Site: brandenburg
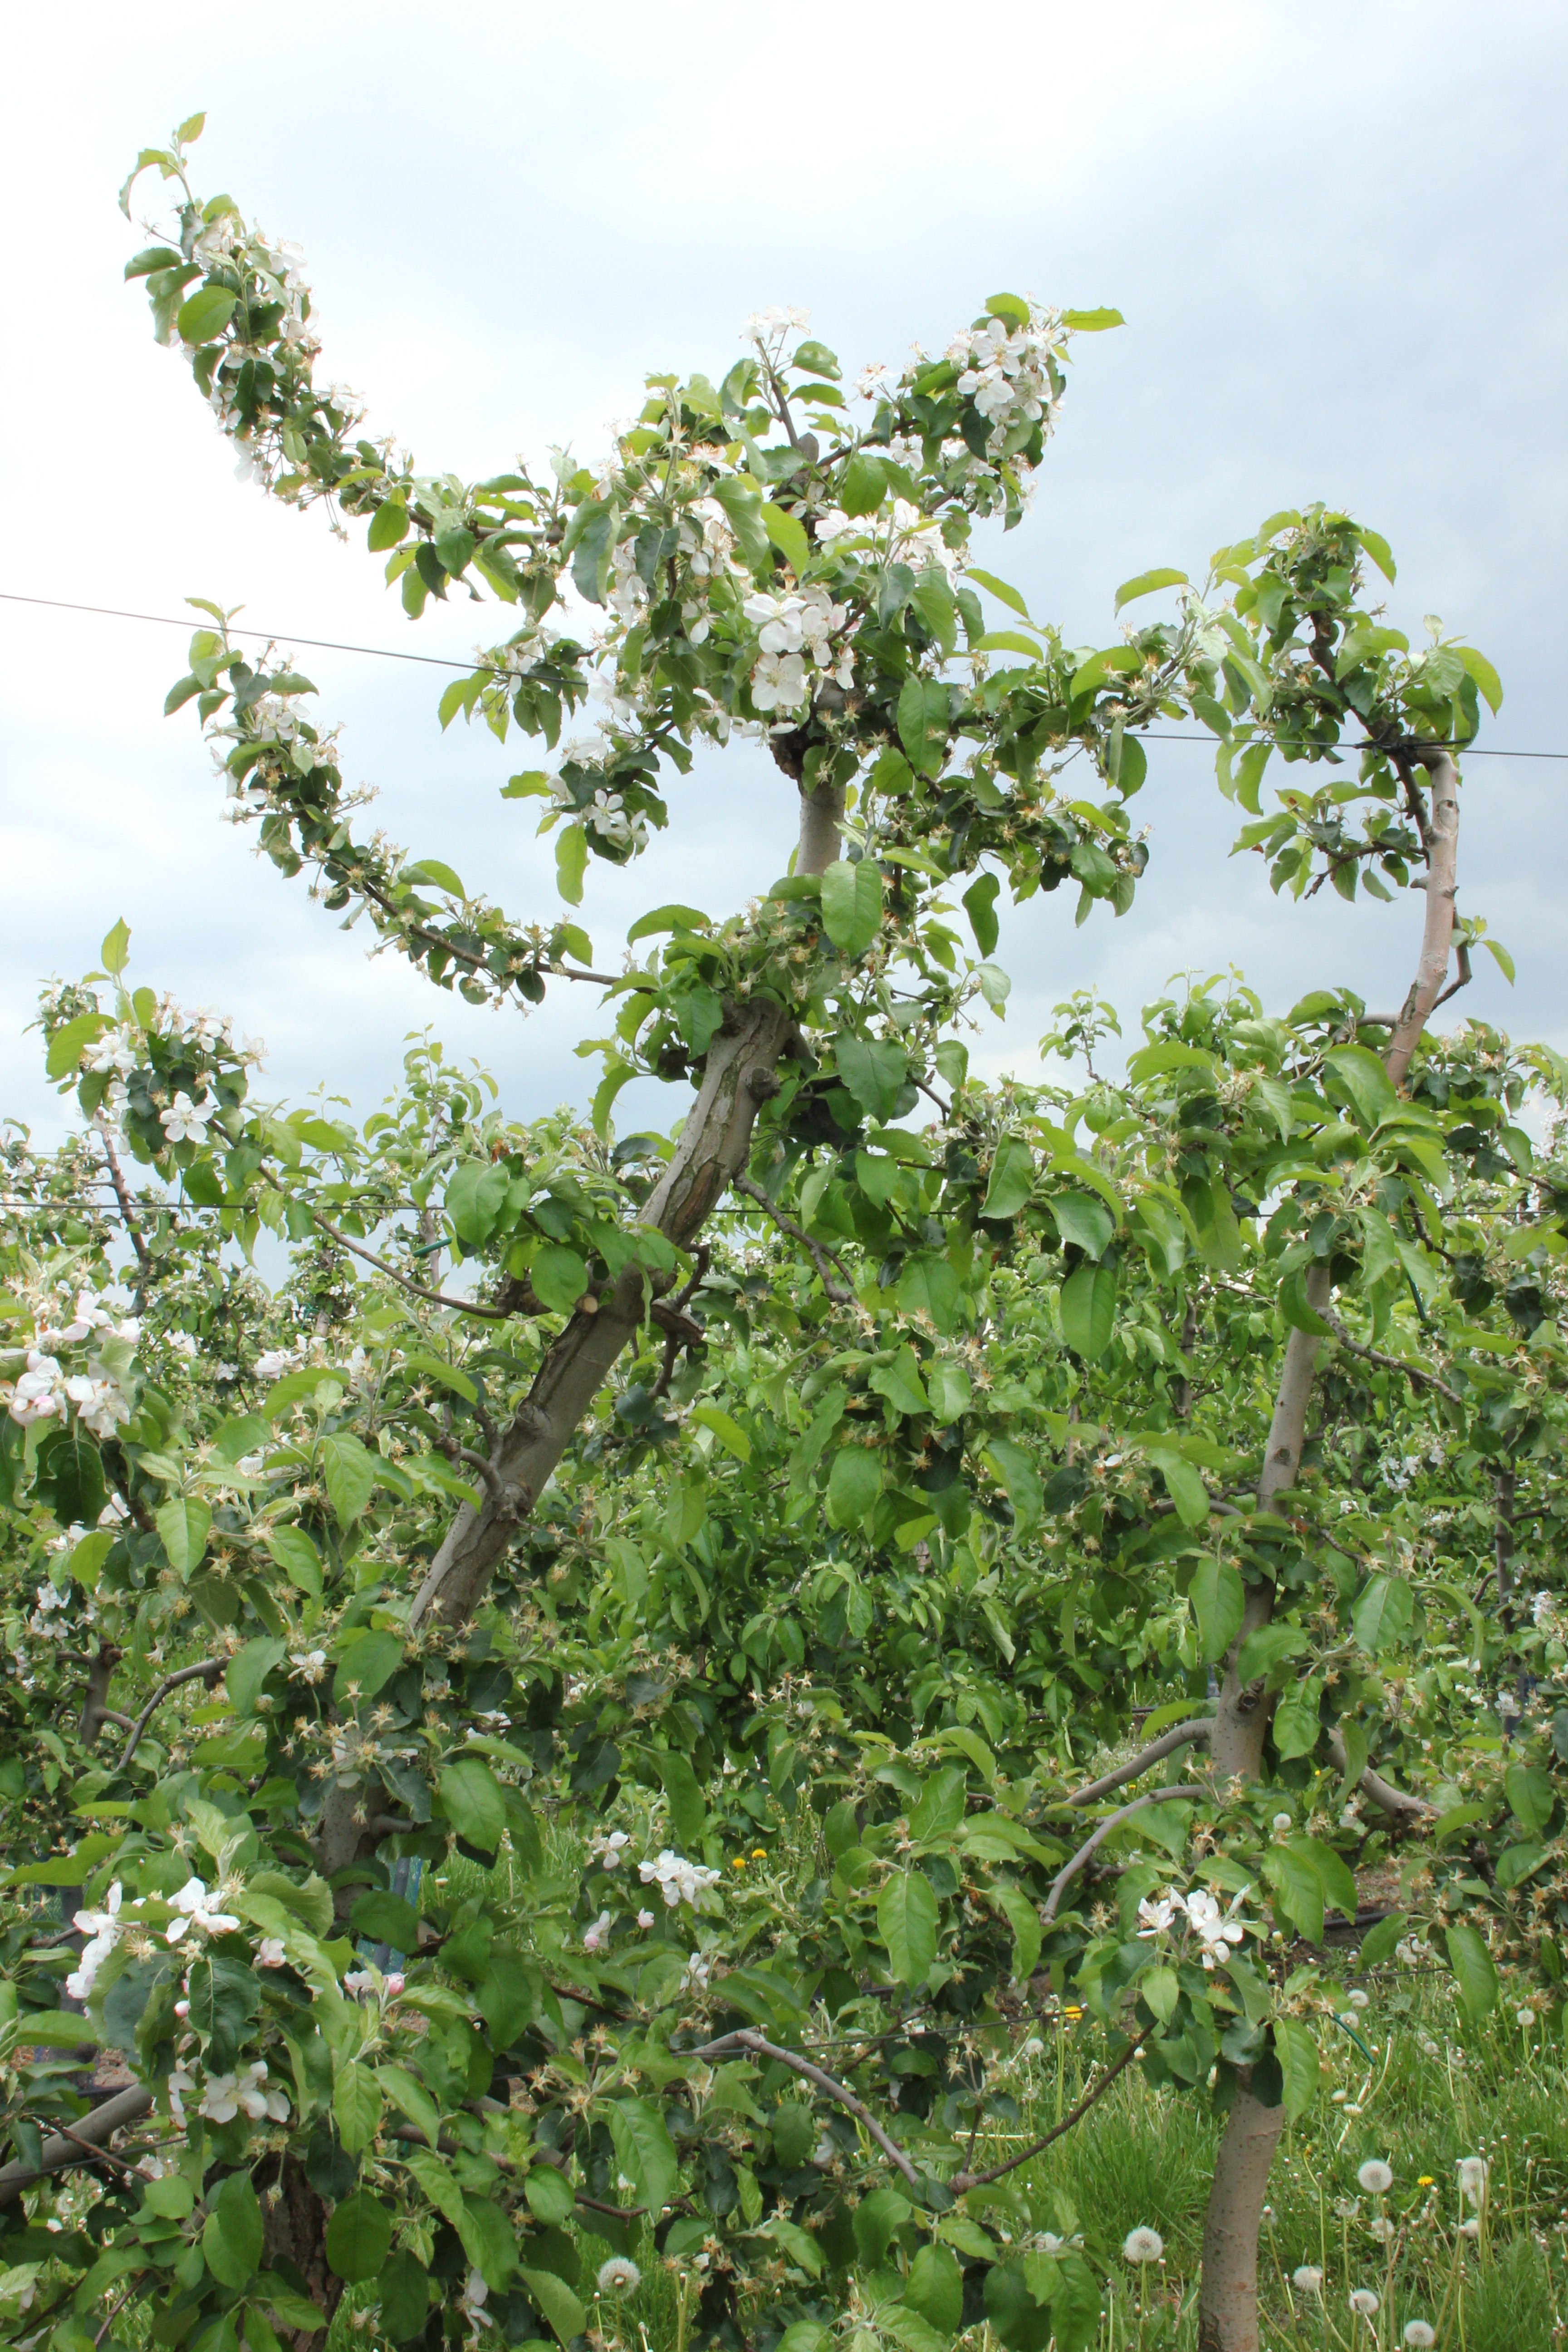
Growth stage (BBCH 67): Flowering